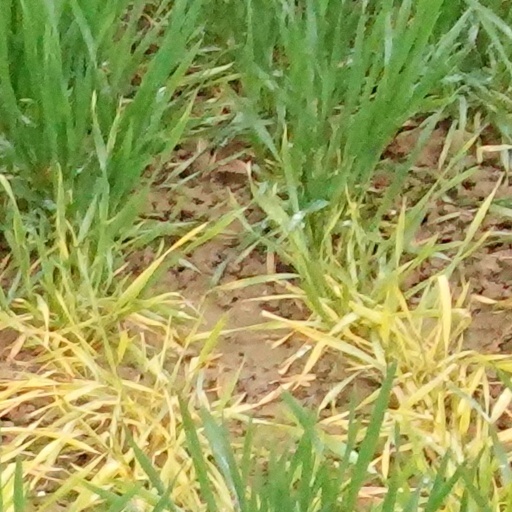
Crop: wheat